Abu'l-Fadl ibn al-Amid

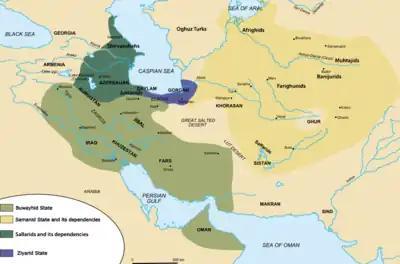
Iran in the mid-10th century

Abu 'l-Fadl was from a low-class family. He was the son of a wheat merchant from Qom, who served as a "kātib" in Khurasan and later attained the rank of "ʿamīd". In 933, he was the vizier of Vushmgir. Abu 'l-Fadl's father was later taken captive by the Samanids. He was assassinated at Isfahan around 935.